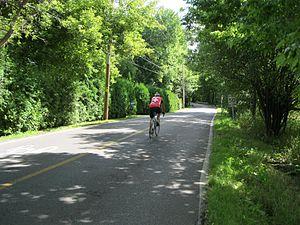
Le chemin de Senneville est une route pavée qui traverse la municipalité de Senneville dans l'ouest de l'île de Montréal. Un secteur de Senneville, qui correspond au parc agricole du Bois-de-la-Roche, fait partie de la ville de Montréal depuis 2002. Grand répertoire du patrimoine bâti de Montréal
Le chemin de Senneville est une voie de Montréal.